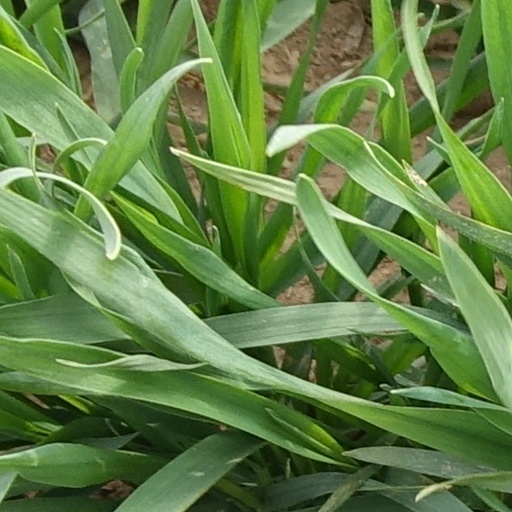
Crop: wheat